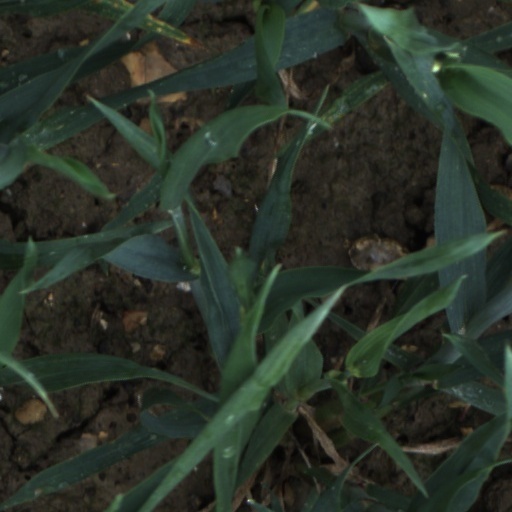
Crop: wheat